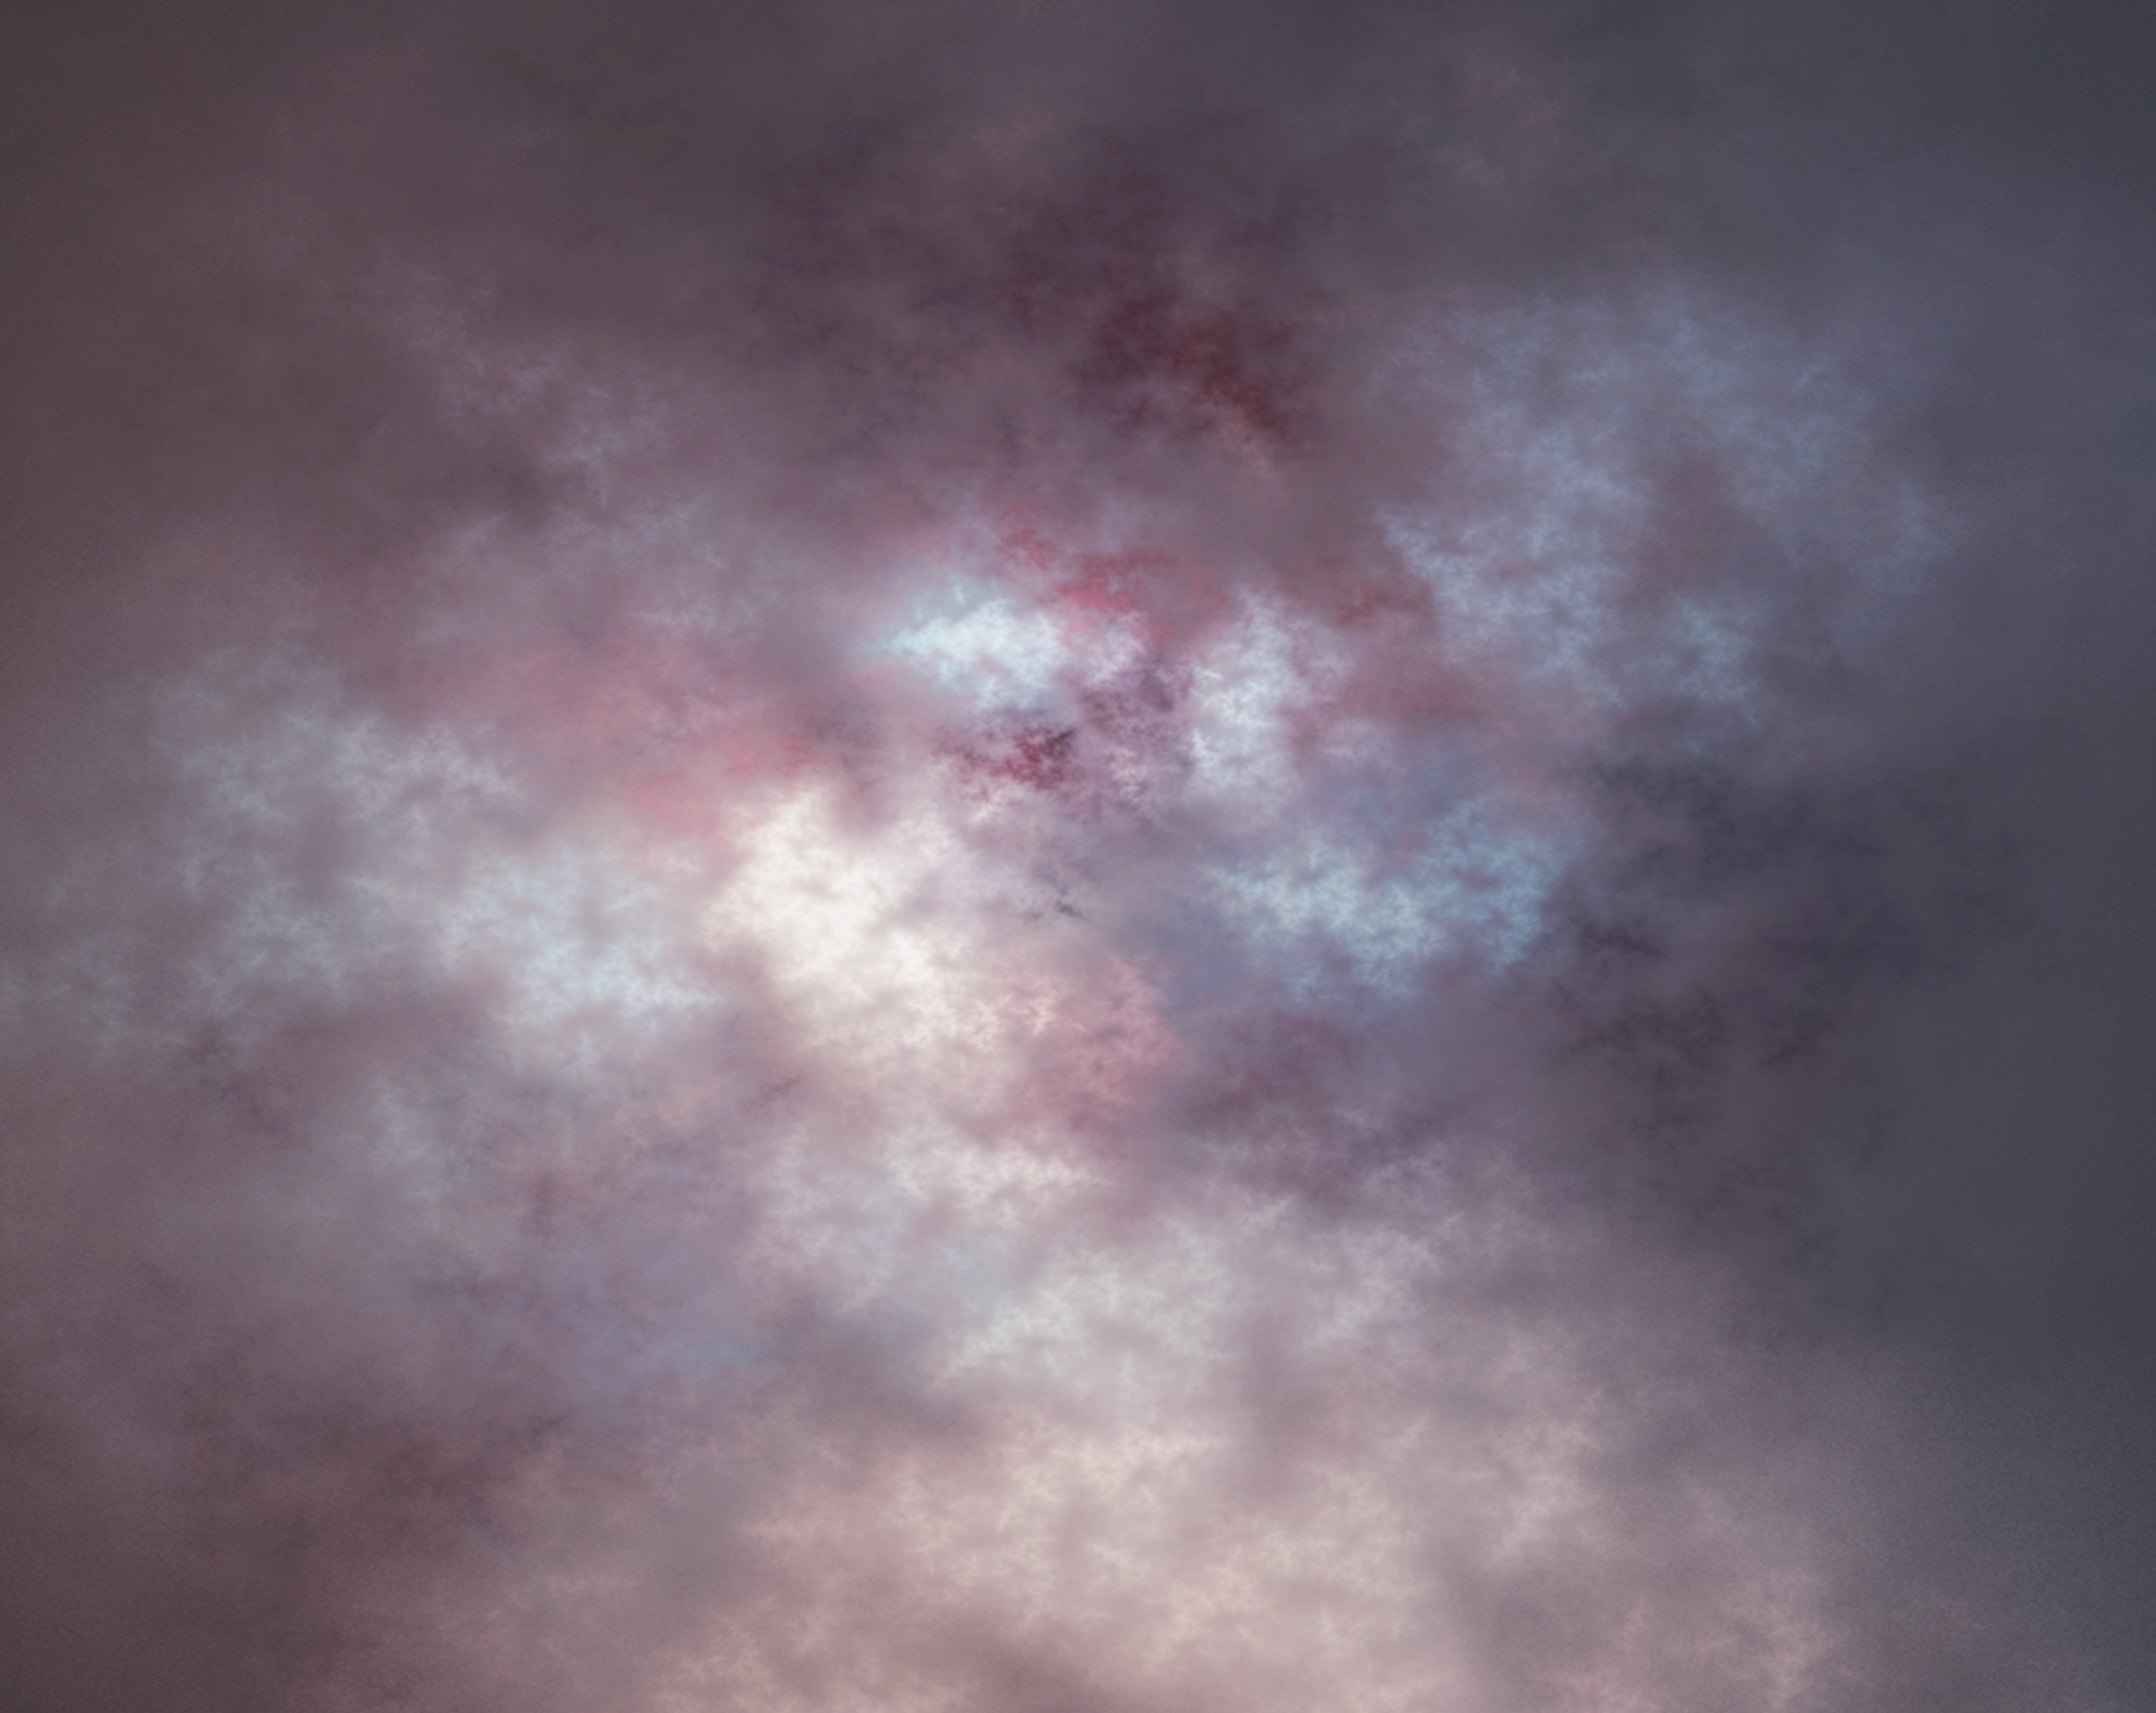
cloud, sky, atmosphere, nebula, himmel, astronomical object, fraktals, aphopysis